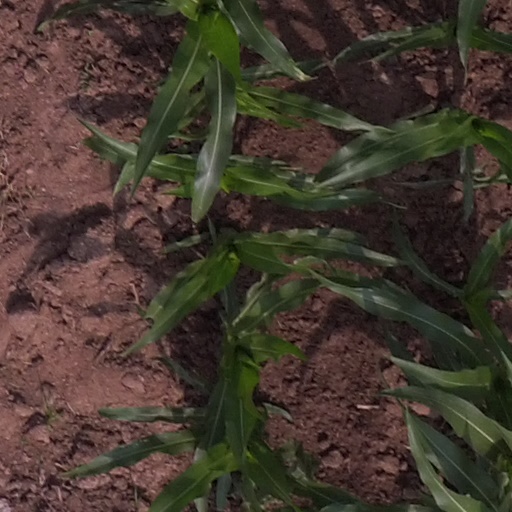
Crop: maize; corn